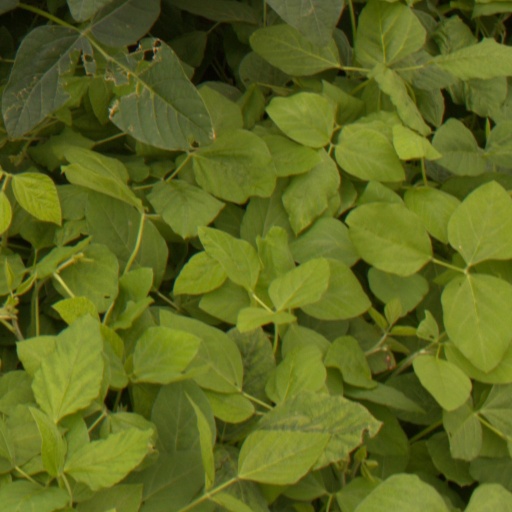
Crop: soybean